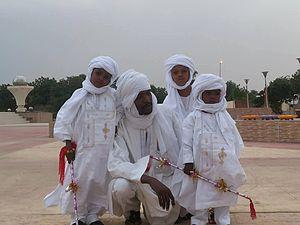
Les Toubous forment une population pratiquant le pastoralisme et le nomadisme dans le Sahara central. Leur territoire a son centre de gravité dans le nord du Tchad, où ils sont les plus nombreux, et s'étend au sud de la Libye et au nord-est du Niger. Ils parlent le toubou, une langue nilo-saharienne, proche du kanouri, Ils sont divisés principalement en deux grands groupes qui ont chacun leur zone d'implantation : les Teda, et les Daza.